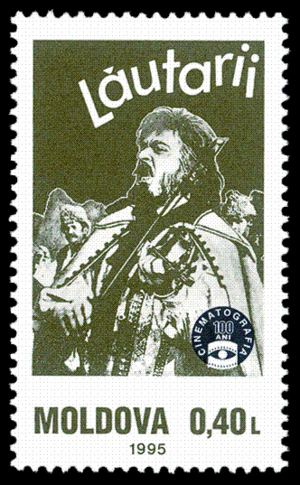
La musique moldave est jouée dans toute la Moldavie, tant roumaine qu'indépendante : elle partage bien des aspects musicaux avec la musique roumaine et avec la musique ukrainienne, pays voisin dont de nombreux ressortissants vivent en Moldavie.
Les Lăutari ou Leoutars sont des musiciens traditionnels de Roumanie et de Moldavie. Certains sont Roms, d'autres non. Ils forment des groupes de quatre à dix musiciens nommés tarafs.